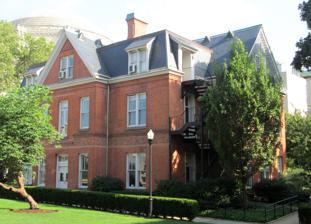
Building: Buell Hall
Country: United States of America
Year built: 1885
Academic building at Columbia University 40°48′27.83″N 73°57′41.04″W / 40.8077306°N 73.9614000°W / 40.8077306; -73.9614000 Buell Hall Buell Hall is an academic building on the Morningside Heights campus of Columbia University in New York City . Built in 1885 as Macy Villa , it is the oldest building on Columbia's campus, and the last remaining building at Columbia which dates back to the Bloomingdale Insane Asylum , on whose grounds the university is now located. It now houses La Maison Française , the oldest French cultural center on an American university campus, as well as the Temple Hoyne Buell Center for the Study of American Architecture of the Columbia Graduate School of Architecture, Planning and Preservation . History Buell Hall was constructed in 1885 on a plot between 116th and 120th streets to serve as a home for the Bloomingdale Insane Asylum's wealthy, male patients. Designed by Ralph Townsend, it was originally named Macy Villa, after businessman William H. Macy. In 1892, the hospital sold the building and the land on which it sat to Columbia University, which was in the process of relocating from its Madison Avenue campus to its current location in Morningside Heights. It was renamed College Hall, and was used for a short period of time by the Columbia men's crew team beginning in 1895, after which it housed Columbia College until the completion of Hamilton Hall in 1907. Upon the completion of Hamilton Hall, College Hall was physically moved back in order to make room for Kent Hall, and was renamed East Hall. Over the next half century it would house various parts of the university administration, as well as the Alumni Council. In 1956 it became the main building for the Columbia University School of General Studies . The Maison Française, its current occupant, moved in during 1977. It was finally renamed Buell Hall in 1983 after architect and alumnus Temple Hoyne Buell , who donated $5 million towards the creation of the Temple Hoyne Buell Center for the Study of American Architecture; the center moved into Buell Hall in 1990, following an extensive renovation of the building. References ^ "Buell Hall's Hidden History - Columbia Spectator" . Columbia Daily Spectator . ^ "COLUMBIA'S IMPROVED CREW.; Has Moved Into Macy Cottage and Is Doing Good Work" . The New York Times . 1895-03-25. ISSN 0362-4331 . ^ Eldridge, Douglas (May 8, 1956). "The Lion Is Busy" . Columbia Daily Spectator . ^ Jacobs, Debbie (October 12, 1977). "Maison Francaise moves quarters on campus" . Columbia Daily Spectator . ^ The Temple Hoyne Buell Center for the Study of American Architecture at Columbia University. "History" . buellcenter.columbia.edu . v t e Columbia University Schools Undergraduate College Engineering General Studies Graduate Architecture Arts Arts and Sciences Business Climate Dental International Affairs Journalism Law Medicine Nursing Professional Studies Public Health Social Work Affiliated Barnard Jewish Theological Seminary List College Teachers College Union Theological Seminary Centers and Institutes Women Radiological Oral History Computer Music Earth Global Goddard Institute Harriman Social and Economic Research Social Research (former) Tele-Information War and Peace Studies Earth Observatory Neurological Nevis RARAF Psychiatric East Asian Libraries Law Architectural and Fine Arts Burke Butler East Asian Gottesman Jewish Theological Seminary Rare Book and Manuscript Athletics Teams Columbia Lions Football Baseball Men's basketball Women's basketball Men's soccer Men's squash Women's squash Fencing Spirit Columbia blue Columbia–Cornell football rivalry Deans' Cup Liberty Cup " Roar, Lion, Roar " Roar-ee the Lion Venues Campbell Sports Center Commisso Soccer Stadium Lawrence A. Wien Stadium Levien Gymnasium Robertson Field at Satow Stadium Campus Academic Barnard Hall Buell Hall Casa Italiana Hamilton Hall Havemeyer Hall Hotel Theresa Lamont Campus RV Marcus G. Langseth Lewisohn Hall Milbank, Brinckerhoff, and Fiske Halls Arthur Ross Greenhouse Philosophy Hall Prentis Hall Pupin Hall Rutherfurd Observatory Reid Hall Schermerhorn Hall Residential Broadway Hall Brooks and Hewitt Halls Carman Hall East Campus Furnald Hall Hartley Hall Hogan Hall John Jay Hall Schapiro Hall Wallach Hall Statues Alexander Hamilton Alma Mater Bellerophon Taming Pegasus The Great God Pan Thomas Jefferson John Howard Van Amringe Letters and Science Life Force Le Marteleur Reclining Figure 1969–70 The Thinker Three Way Piece No.1: Points Tightrope Walker Other Columbia Transportation 116th Street–Columbia University station Alfred Lerner Hall Audubon Ballroom The Colosseum Delta Psi, Alpha Chapter Earl Hall Low Memorial Library Miller Theatre President's House Rat Rock St. Paul's Chapel Studebaker Building Tunnels Sundial Wallach Art Gallery Student life Organizations Columbia Bartending Agency Conversio Virium Nacoms and Sachems Philolexian Society Postcrypt Coffeehouse Queer Alliance St. Anthony Hall Publications The Birch Bwog Daily Spectator Jester The Blue and White The Current The Morningside Post The Federalist Radio WKCR WBAR Traditions Columbia University traditions Academic regalia Commencement Heraldry Barnard Greek Games Joyce Kilmer Memorial Bad Poetry Contest " Stand, Columbia " The Varsity Show Former Boar's Head Society I Wor Kuen Marching Band Peithologian Society West End Bar Academic publications Columbia Business Law Review Columbia Human Rights Law Review A Jailhouse Lawyer's Manual Columbia Journal of Environmental Law Columbia Journal of European Law Columbia Journal of Law & the Arts Columbia Journal of Tax Law Columbia Journal of Transnational Law Columbia Journalism Review Columbia Law Review Columbia Political Review Journal of International Affairs The Journal of Philosophy Journal of Politics & Society Journal of the Ancient Near Eastern Society Revista Hispánica Moderna Teachers College Record People Trustees President Alumni and attendees Nobel laureates Related Bicentennial Calderone Prize Club of New York Core Curriculum History In popular culture Nutellagate Press Pulitzer Prize Record Student activism 1968 protests 2021–22 strike 2024 protests Category